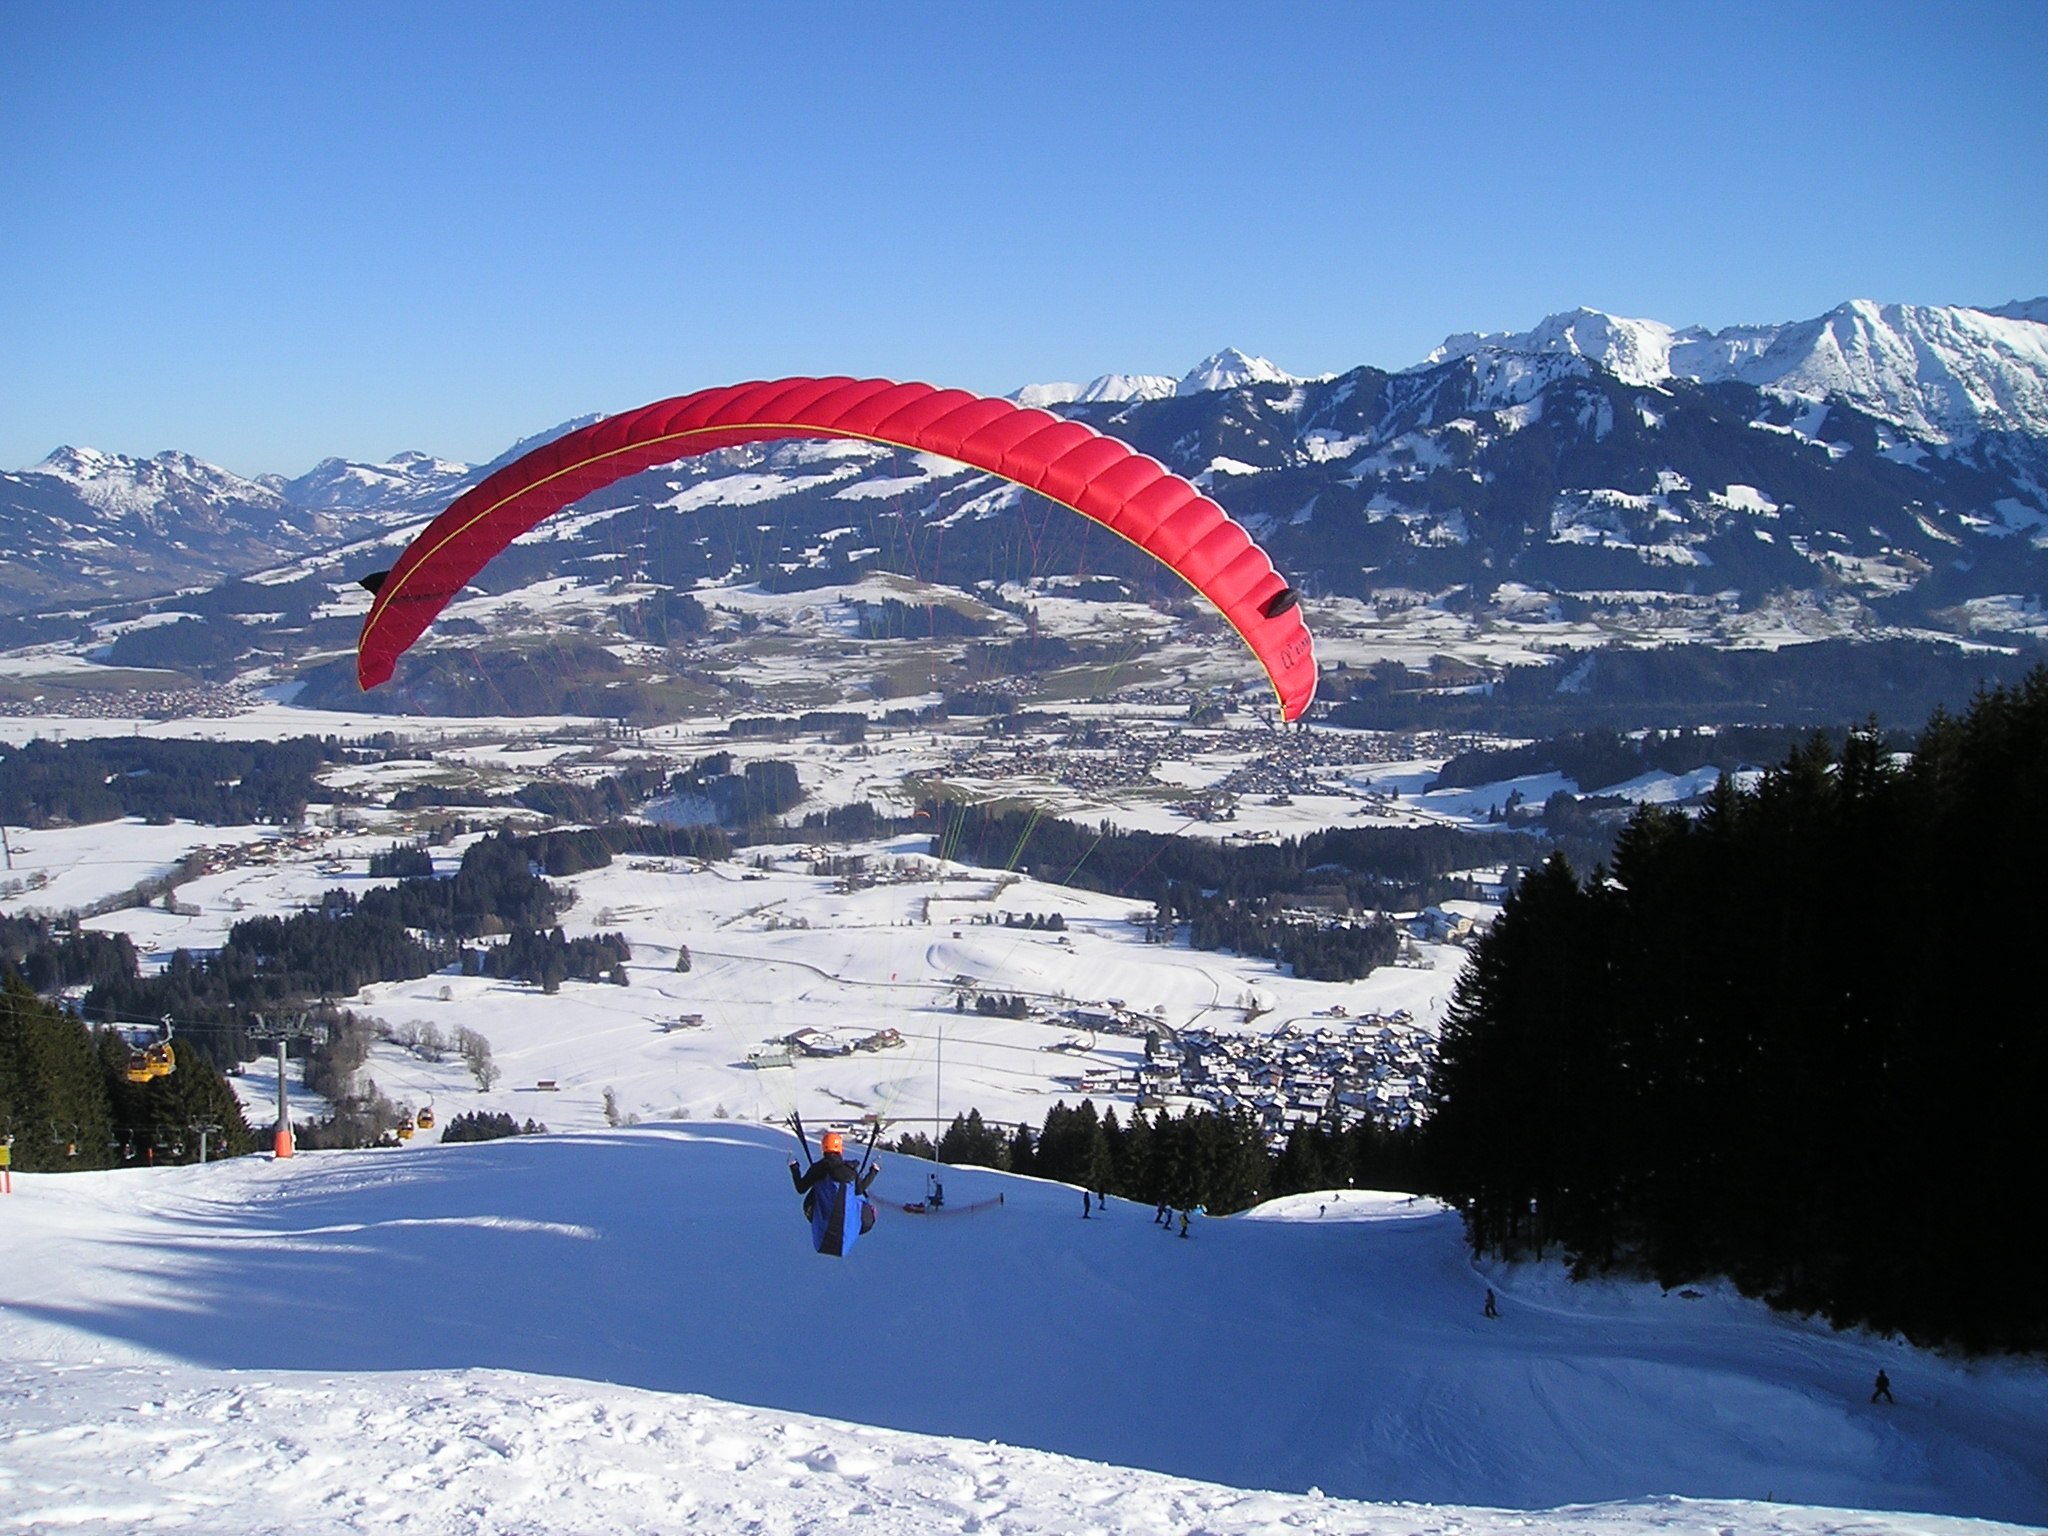
mountain, snow, winter, mountain range, fly, freedom, extreme sport, skiing, paragliding, sports equipment, paraglider, winter sport, sports, mountains, alps, piste, ski touring, ski mountaineering, geological phenomenon, allgau